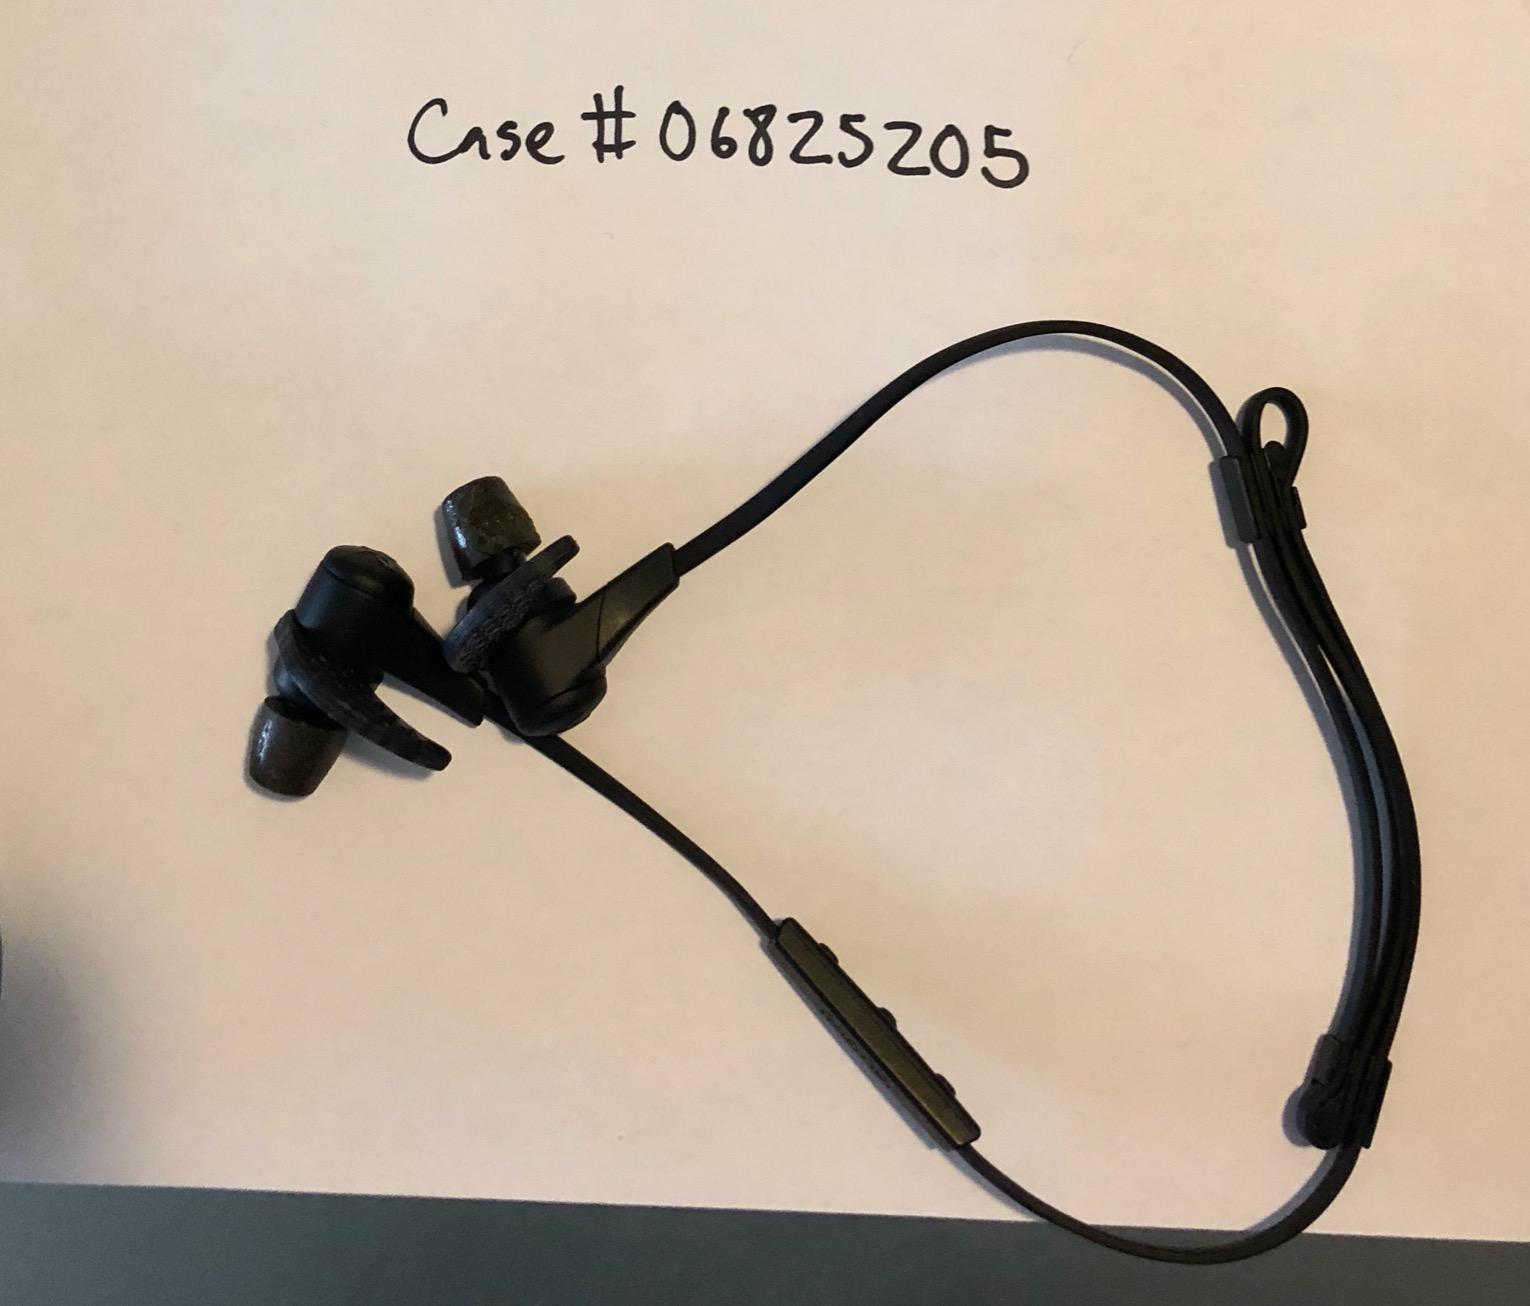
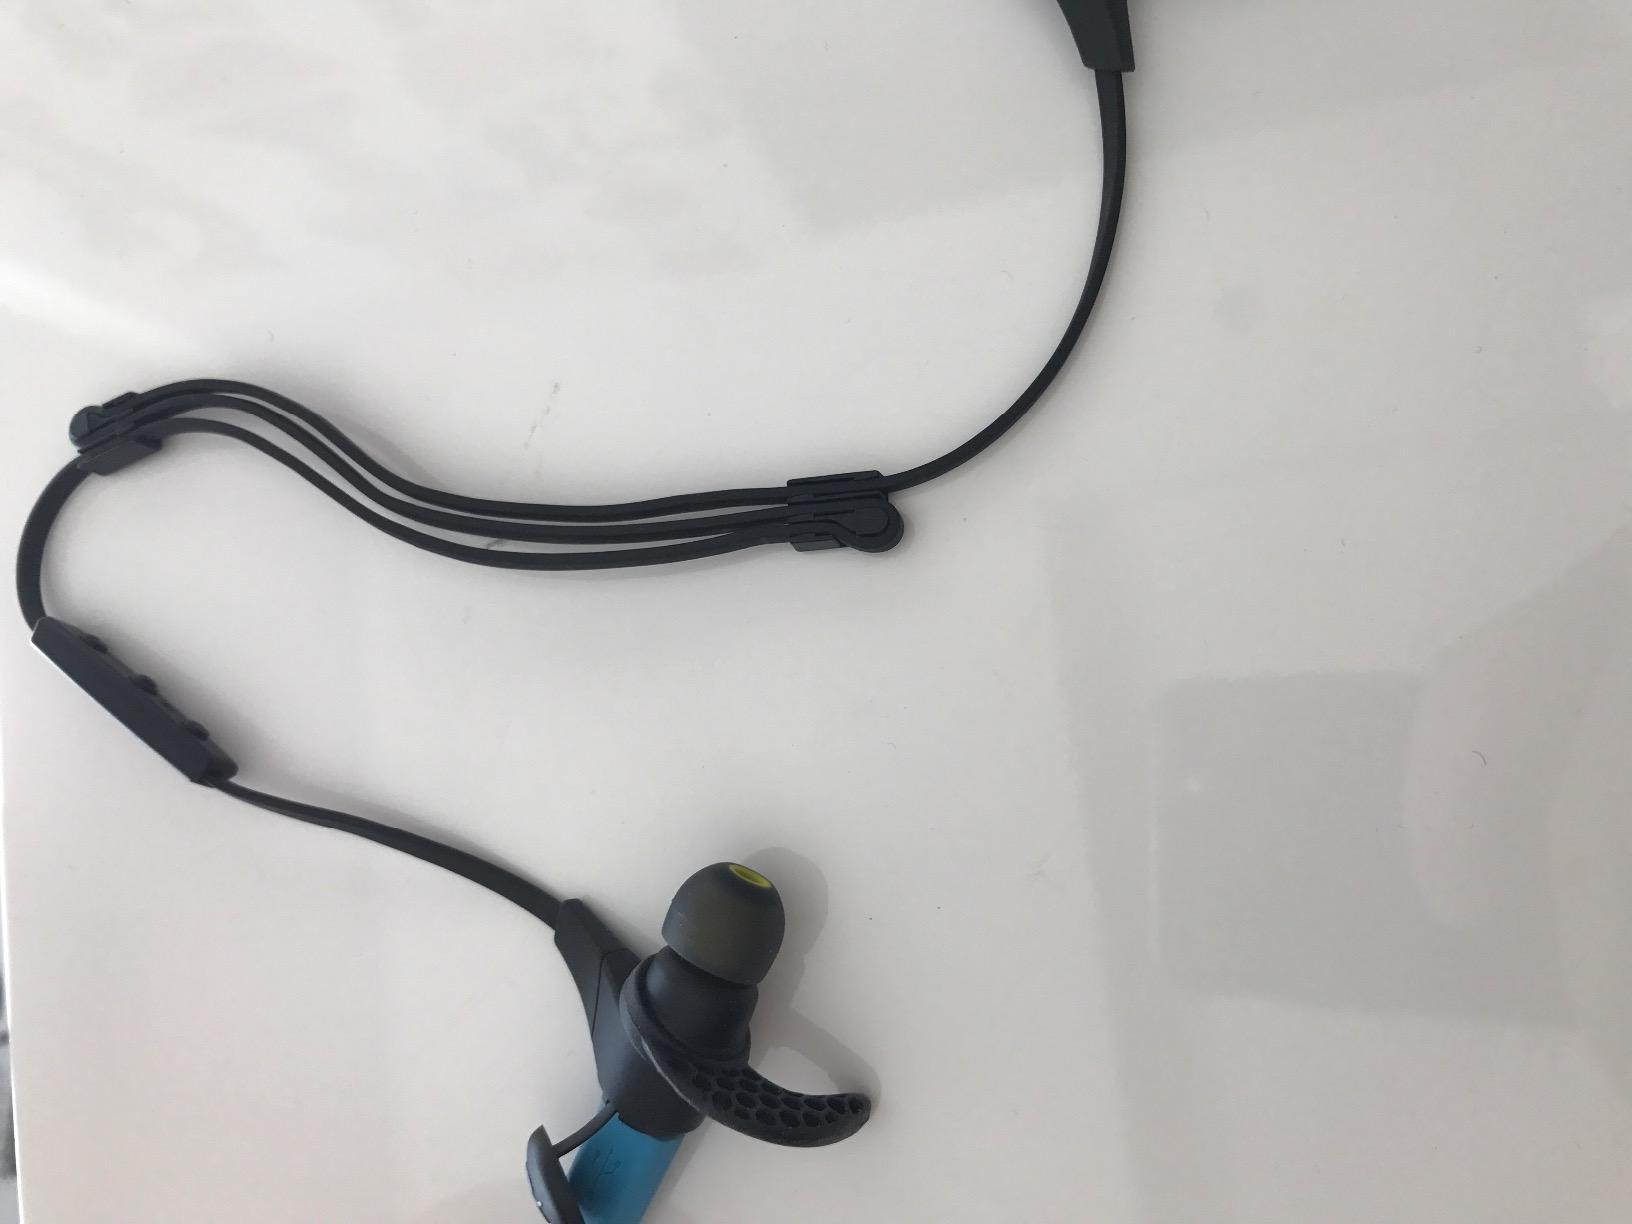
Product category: headphones
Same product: yes